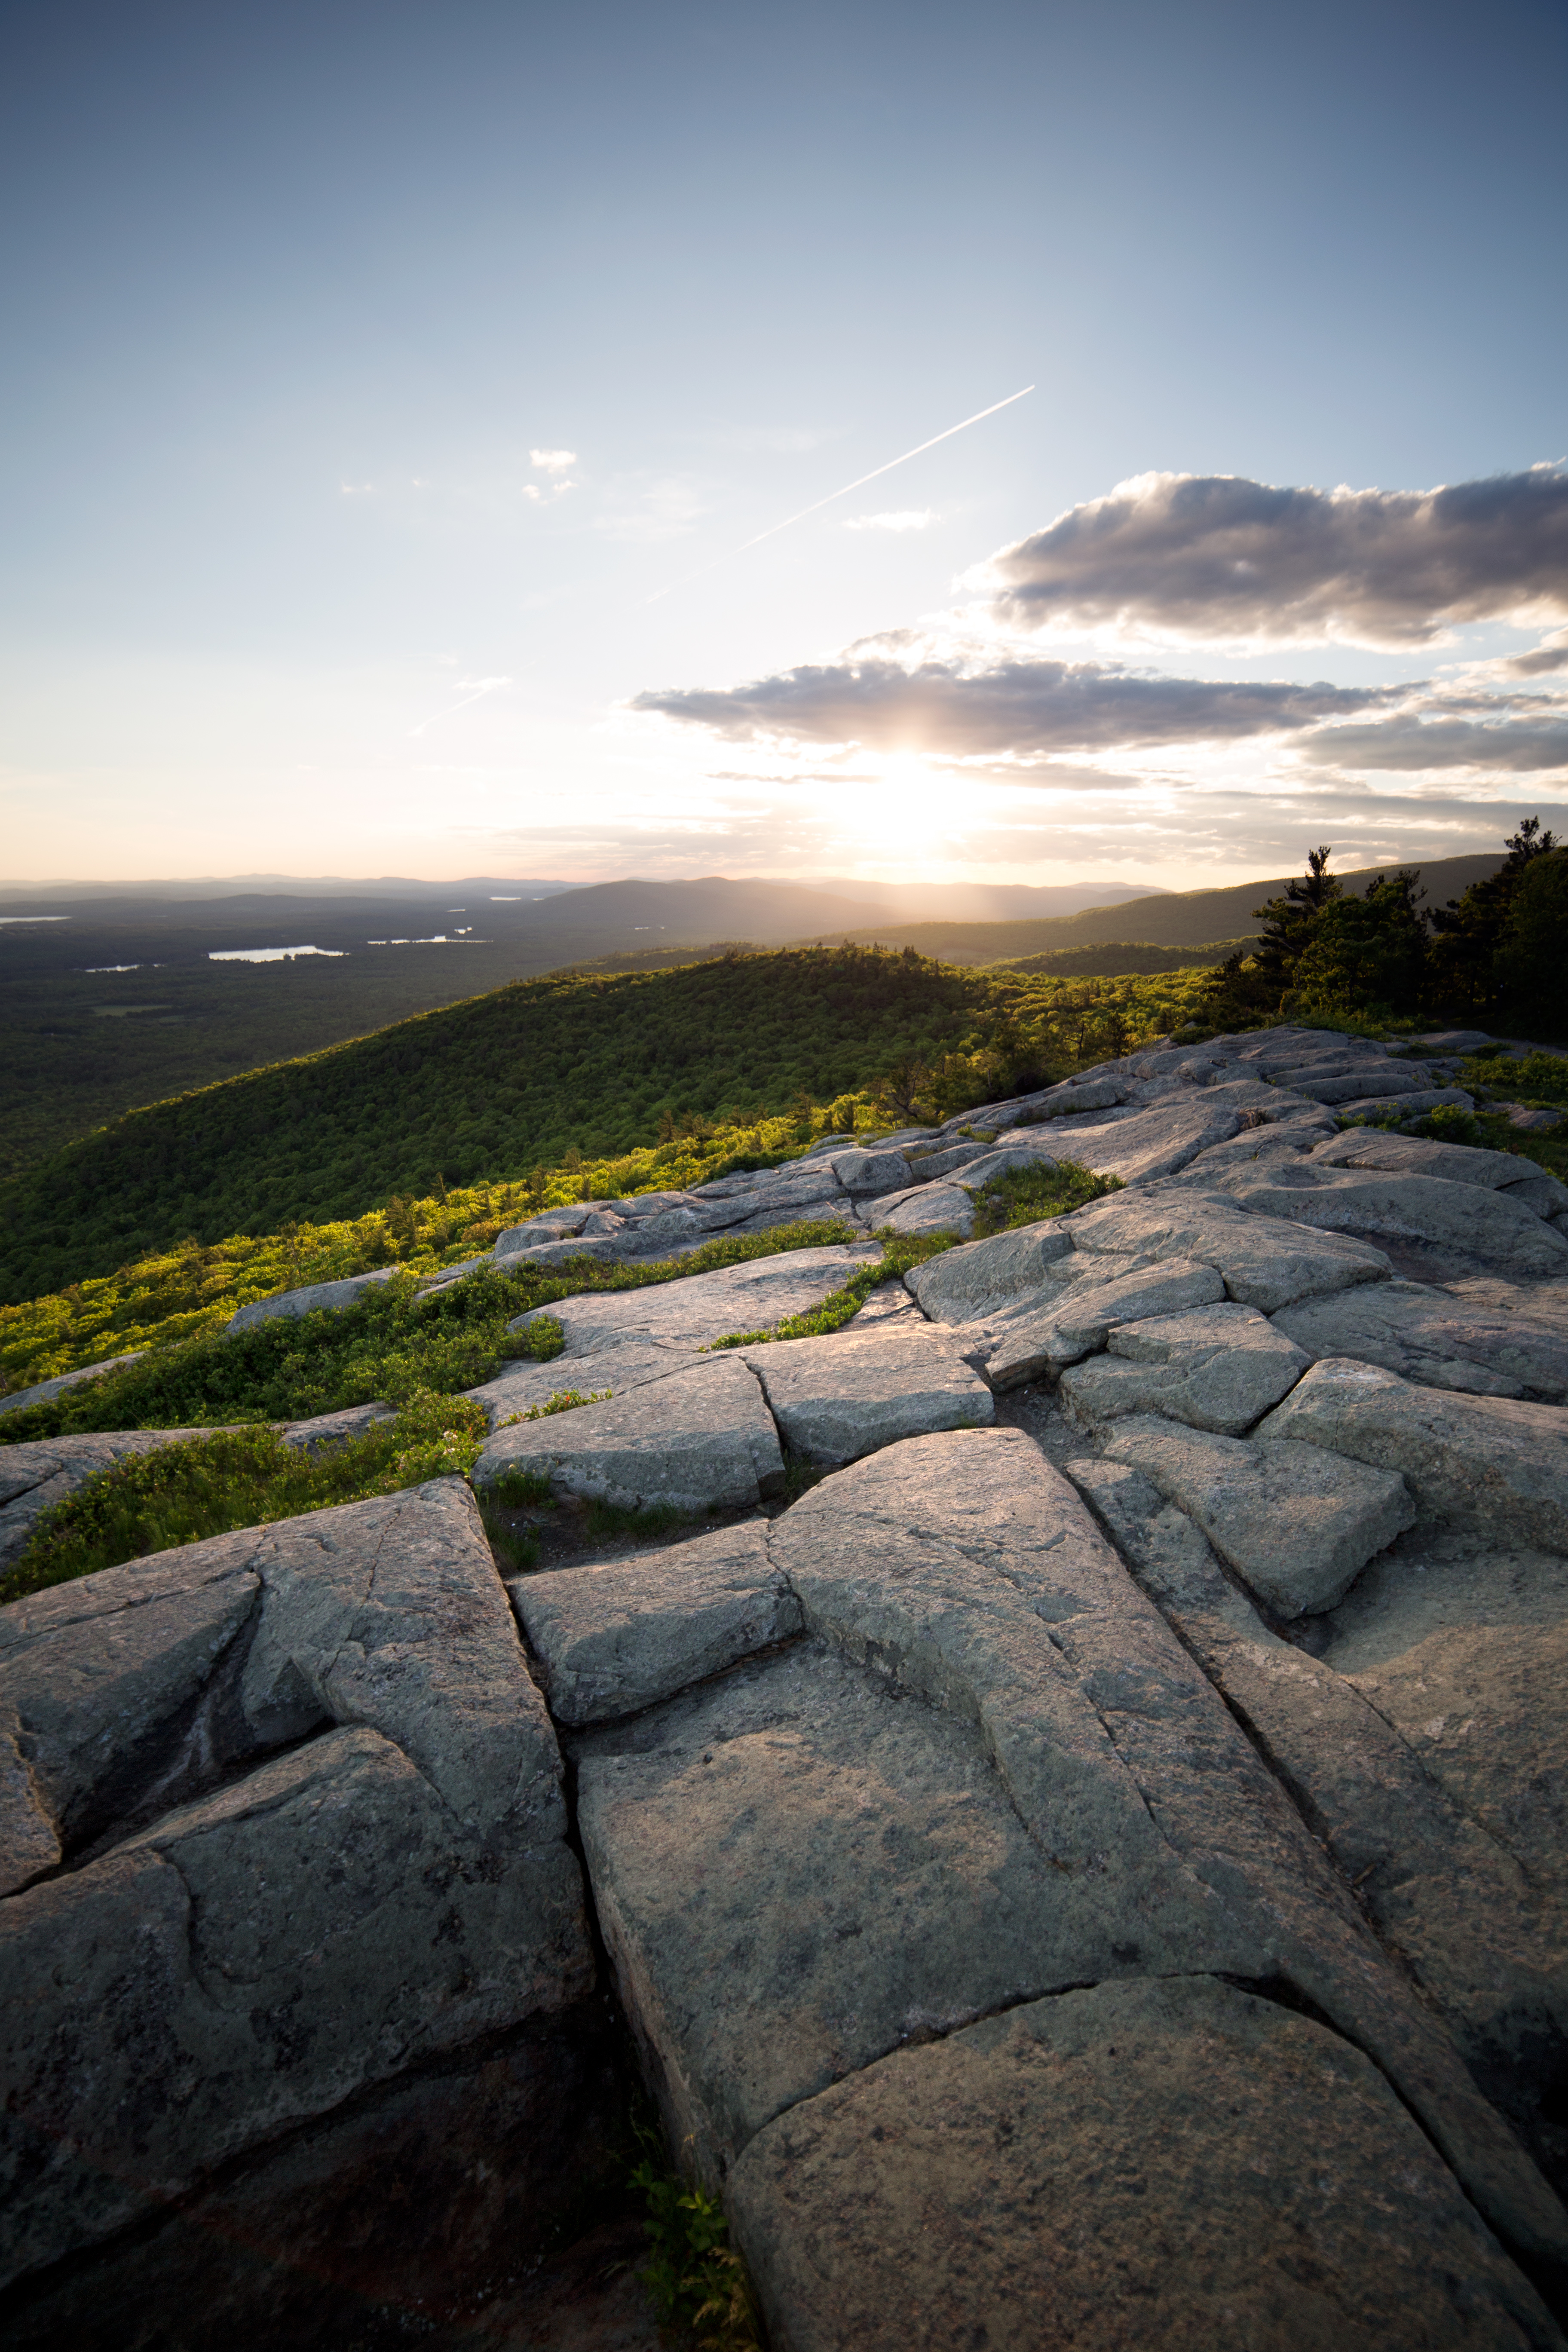
beach, landscape, sea, coast, water, nature, grass, rock, ocean, horizon, wilderness, mountain, cloud, sky, sunrise, sunset, sunlight, morning, hill, shore, wave, dawn, cliff, dusk, evening, reflection, scenic, rock formation, rocky, terrain, trees, clouds, mountains, vegetation, view point